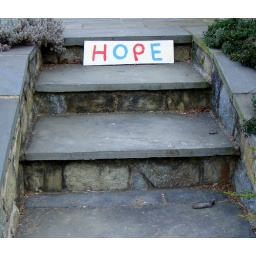
Sign spotted on the stairs to a neighbor's house in Washington, DC